Kotara

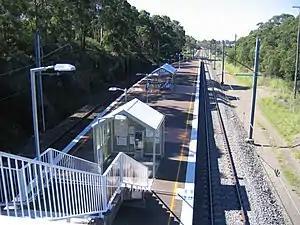
Kotara railway station

Kotara is a suburb of Newcastle, New South Wales, Australia, located from Newcastle's central business district. It is split between the City of Newcastle and City of Lake Macquarie local government areas. Kotara is known as one of Newcastle's largest retail destinations.